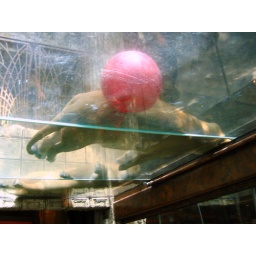
One of the lions sleeping on top of the tunnel in the Lion Habitat at the MGM Grand.